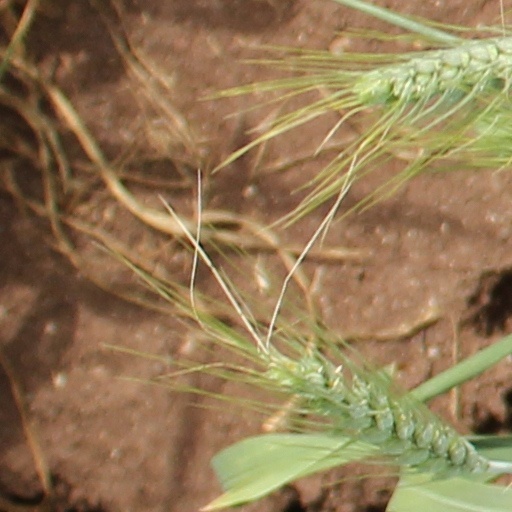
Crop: wheat